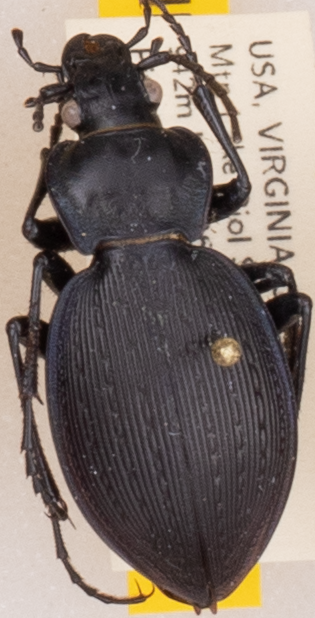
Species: Carabus goryi
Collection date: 2021-06-01
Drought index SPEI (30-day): -1.85
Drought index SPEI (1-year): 0.678
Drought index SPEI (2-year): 1.45